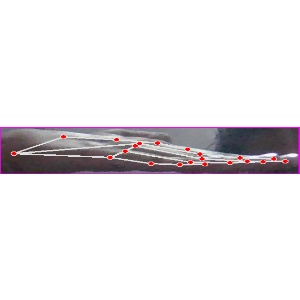
अक्षर: ज